Mindaugas Gedminas

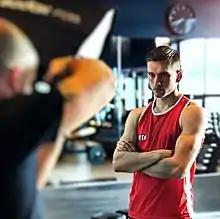
Gedminas in 2019

Mindaugas Gedminas (born 13 September 1996) is a Norwegian amateur boxer. He is a Four-time Norwegian champion, Four-time Scandinavian boxing champion and claimed 5th place in Men's European Boxing Championships 2022 Armenia, Yerevan. He also represented Norway at the 2021 World Boxing Championships, 2021 Olympic Qualifiers in Paris, European Games 2023, Krakow and 2019 European Games and the European Olympic Qualifications 2020.